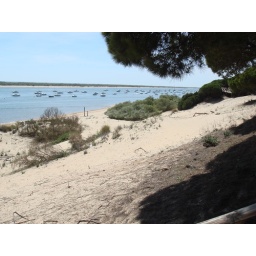
The beach backed by pine trees